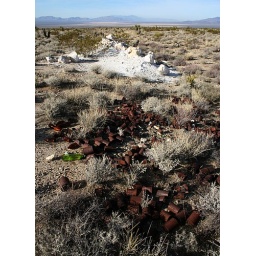
Pile of assorted white rocks near Ivanpah, California.